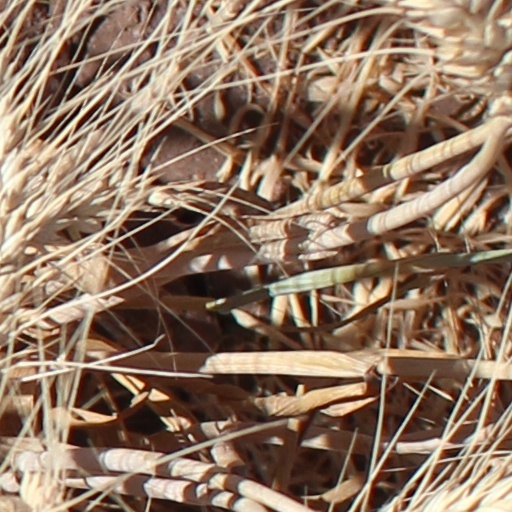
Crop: wheat